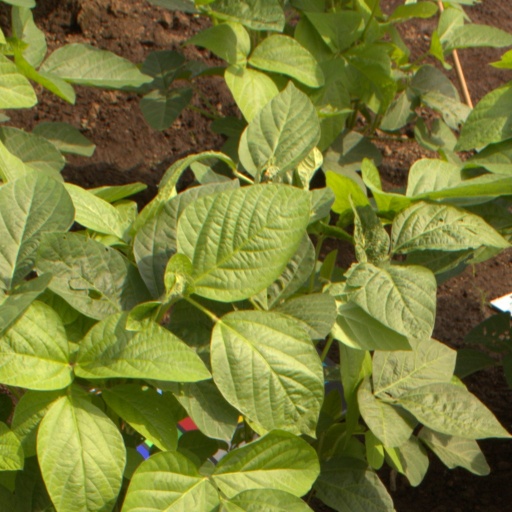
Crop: soybean